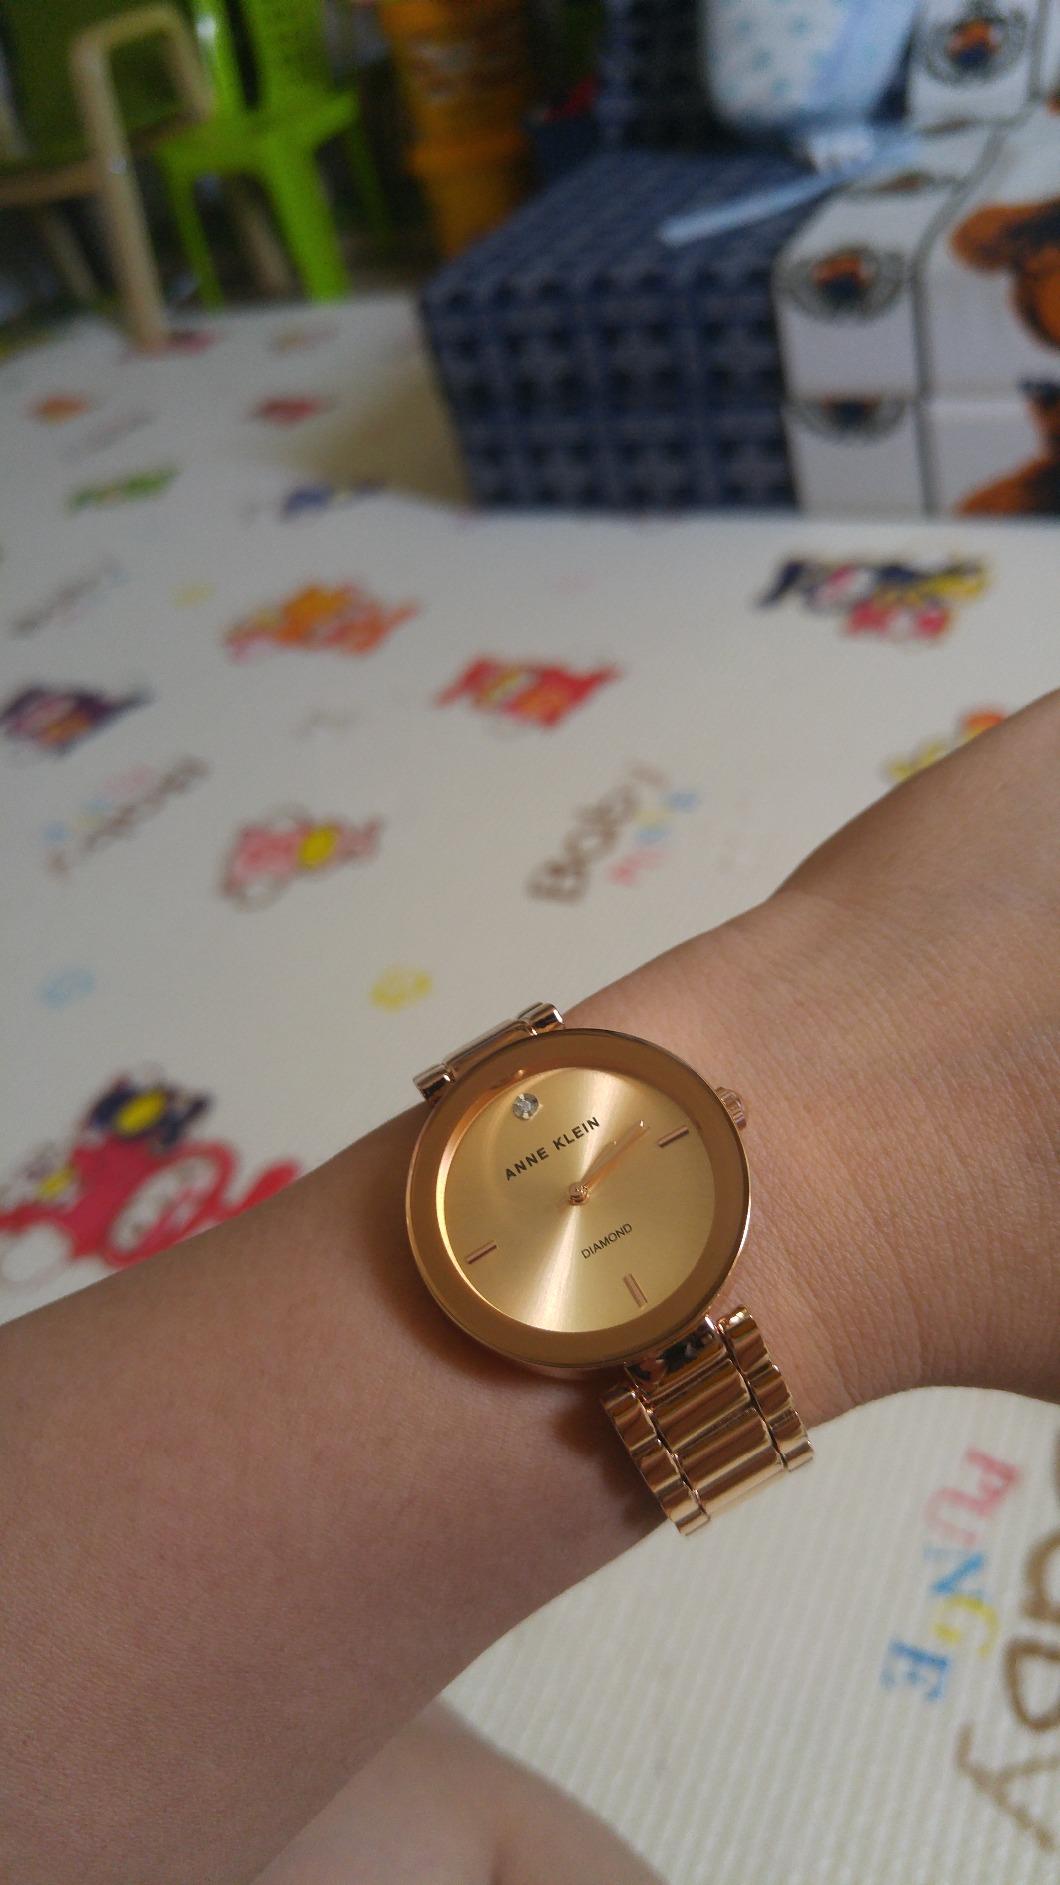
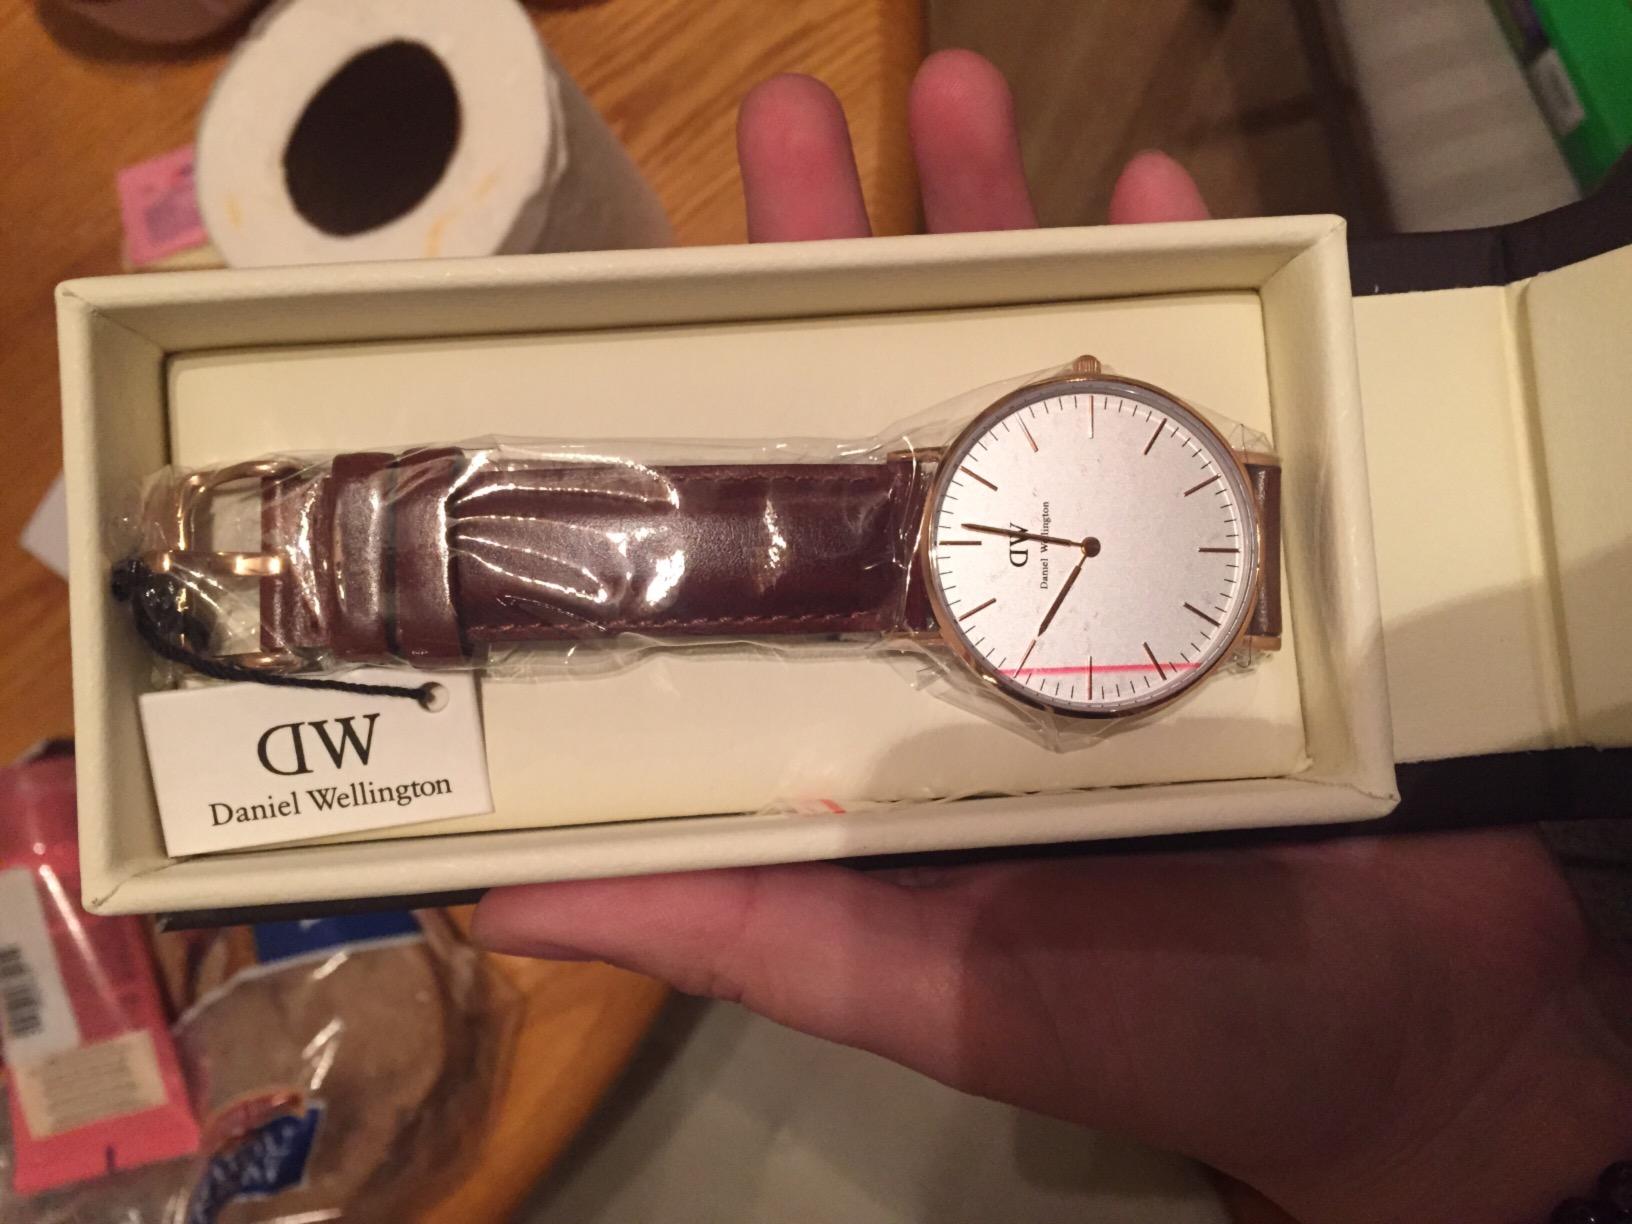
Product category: accessories_watch
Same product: no